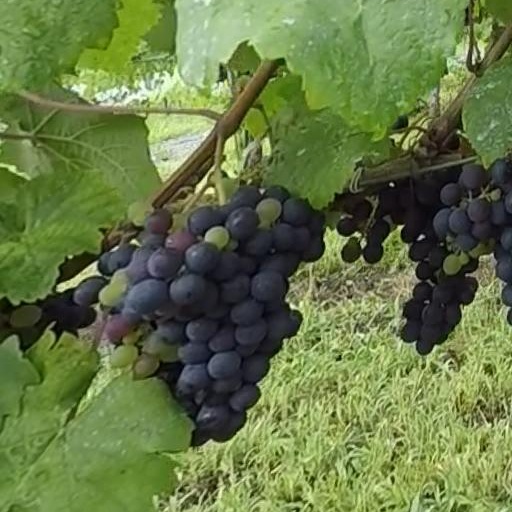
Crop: grape